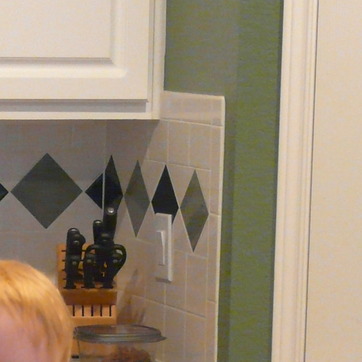
Material: tile